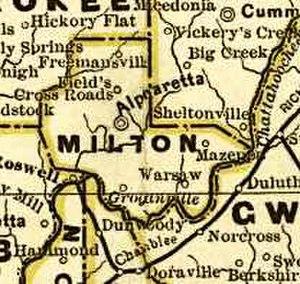
Milton peut faire référence à :